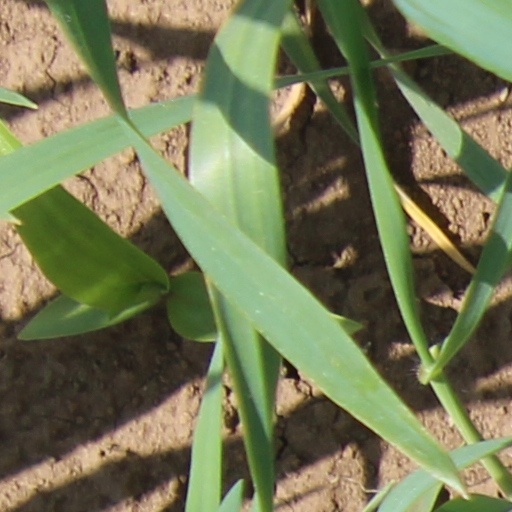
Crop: wheat